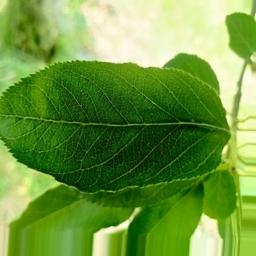
Label: Healthy